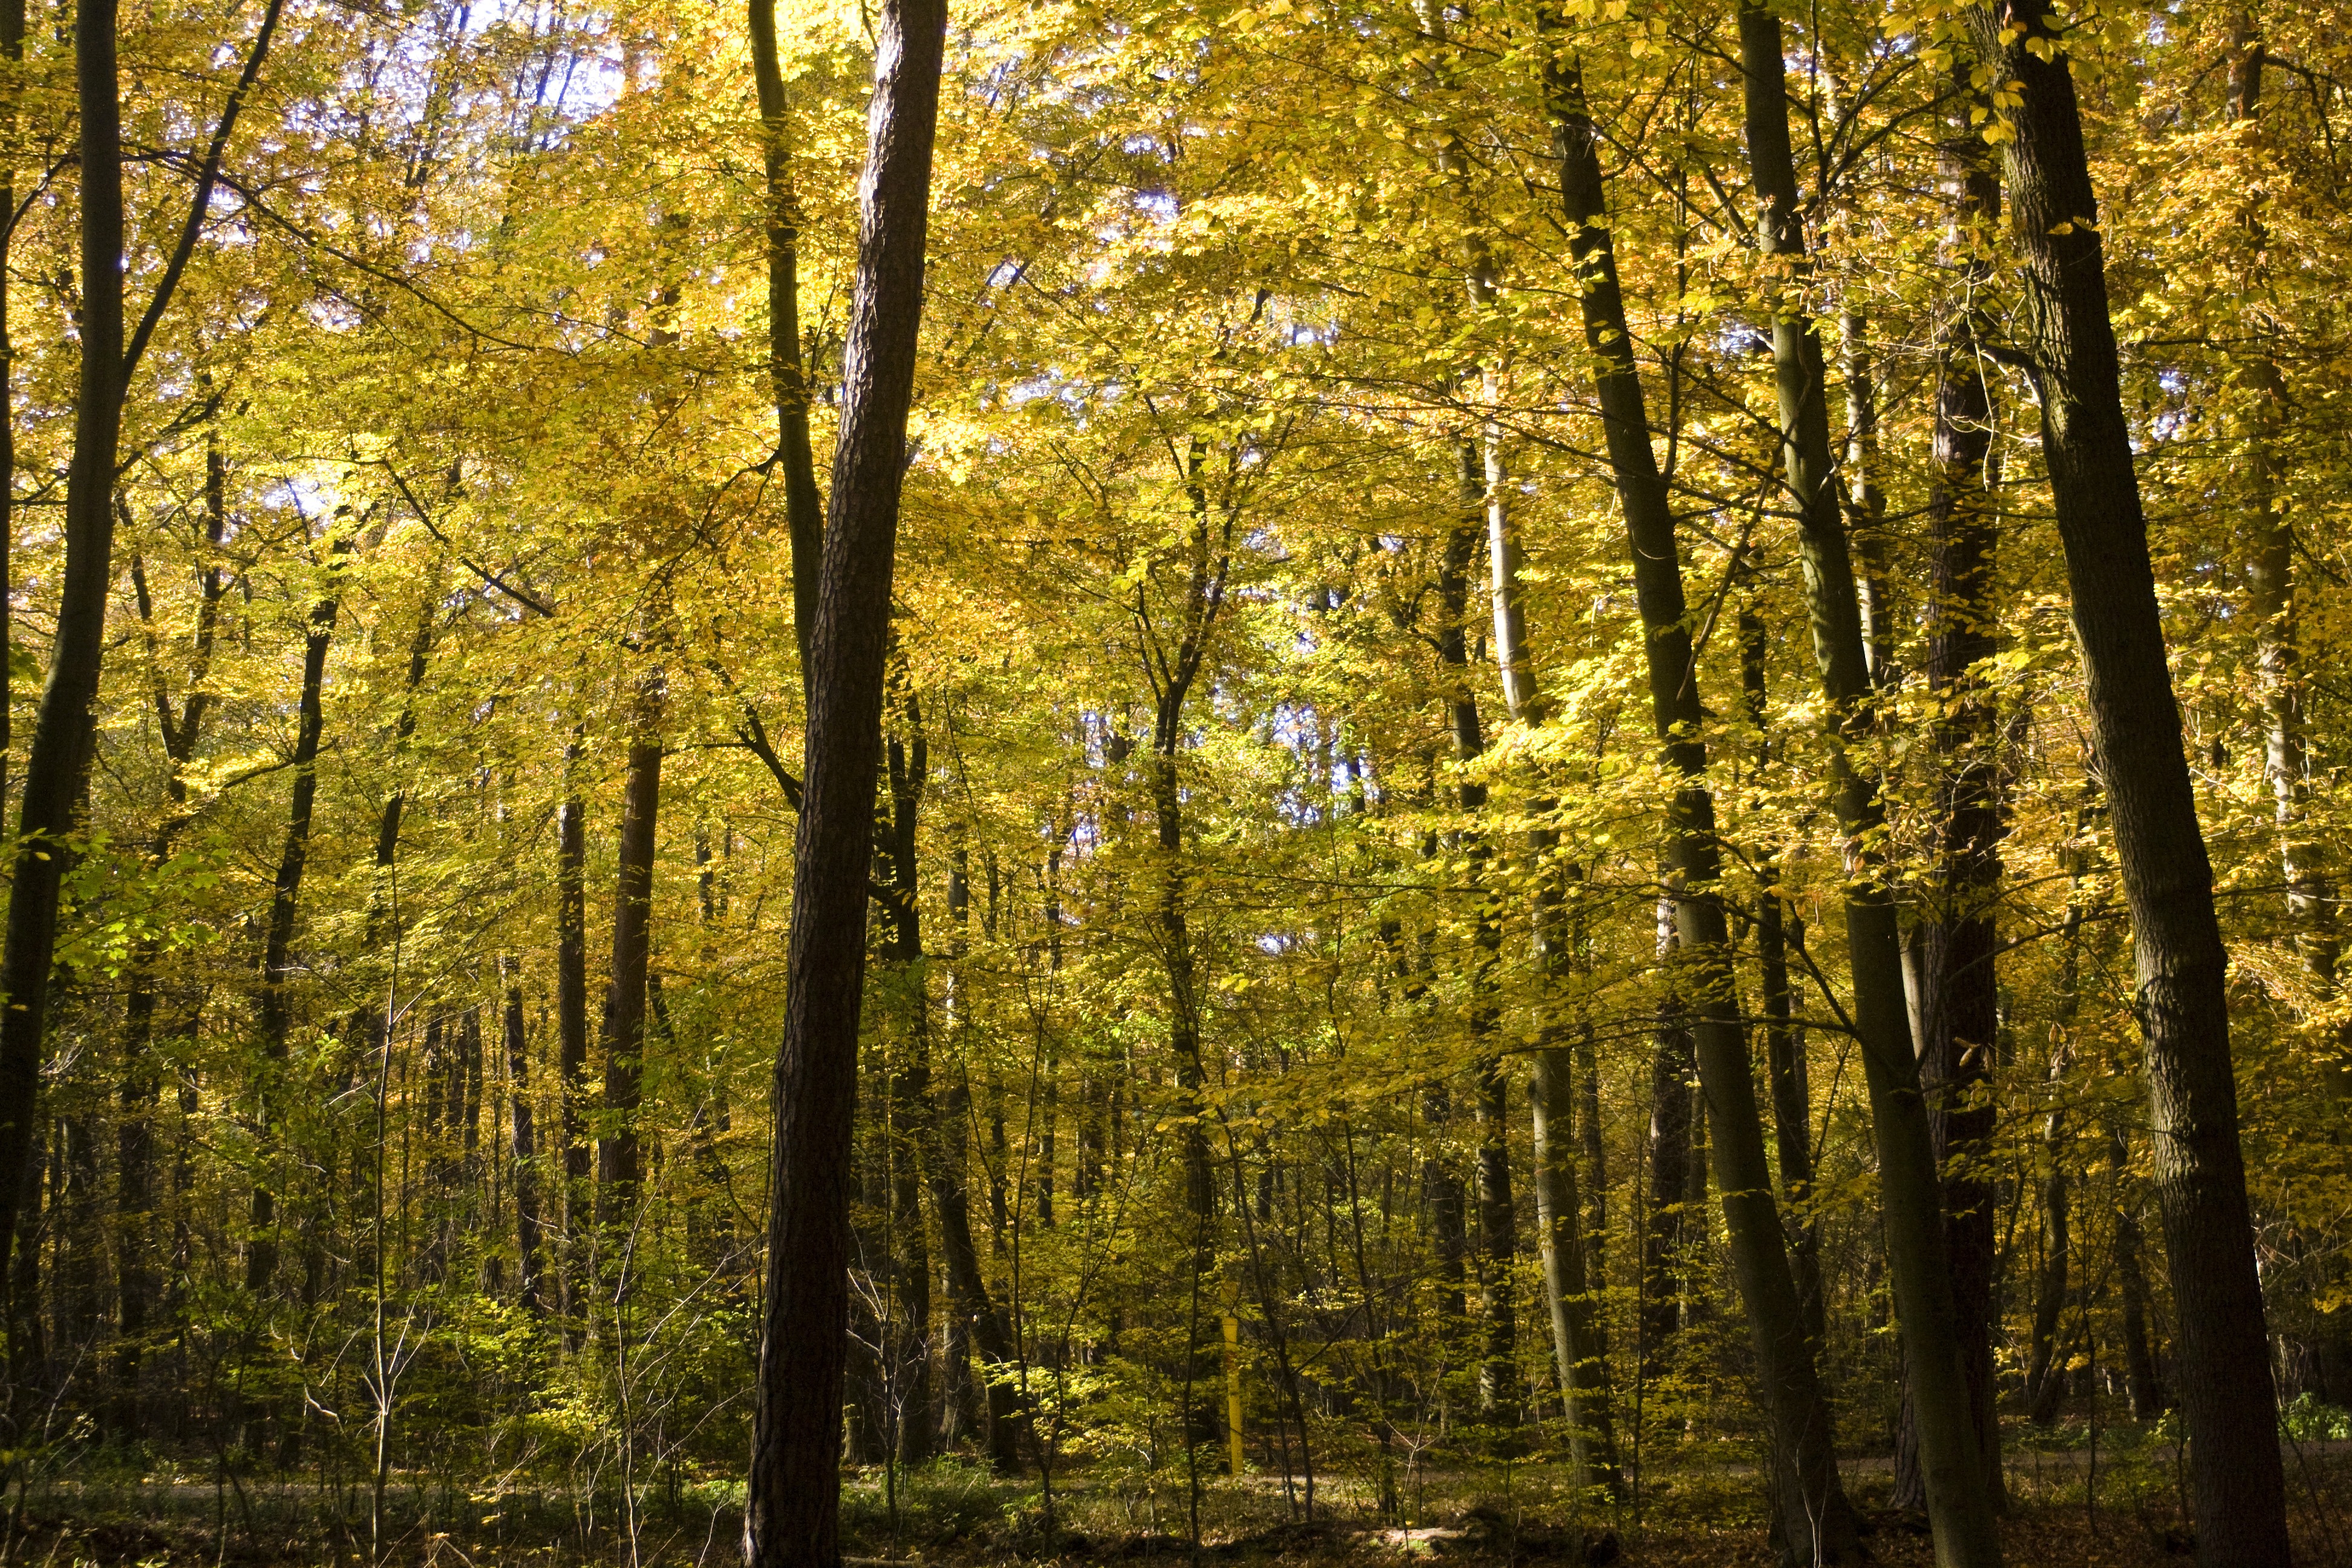
tree, nature, forest, wilderness, branch, plant, sunlight, leaf, golden, autumn, yellow, season, emerge, leaves, sunny, deciduous, grove, woodland, habitat, october, fall color, autumn forest, ecosystem, beech wood, biome, old growth forest, natural environment, woody plant, temperate broadleaf and mixed forest, temperate coniferous forest